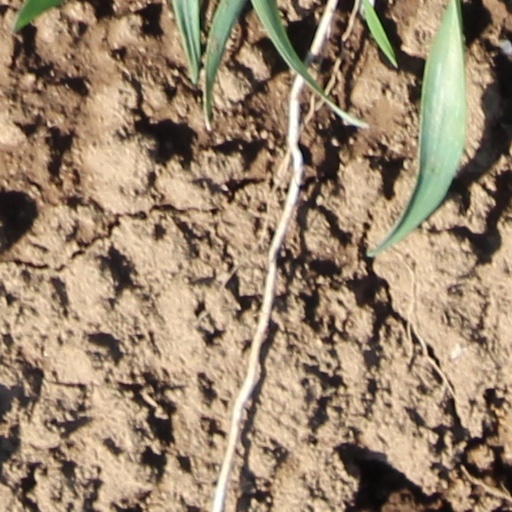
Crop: wheat